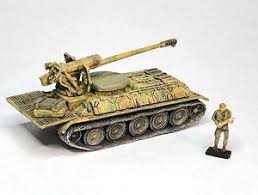
Label: Self Propelled Artillery